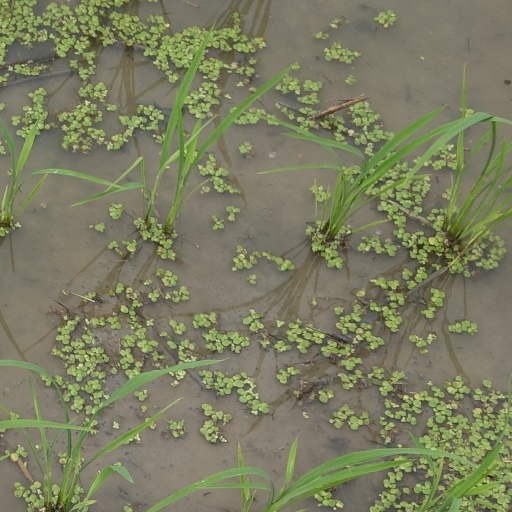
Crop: rice